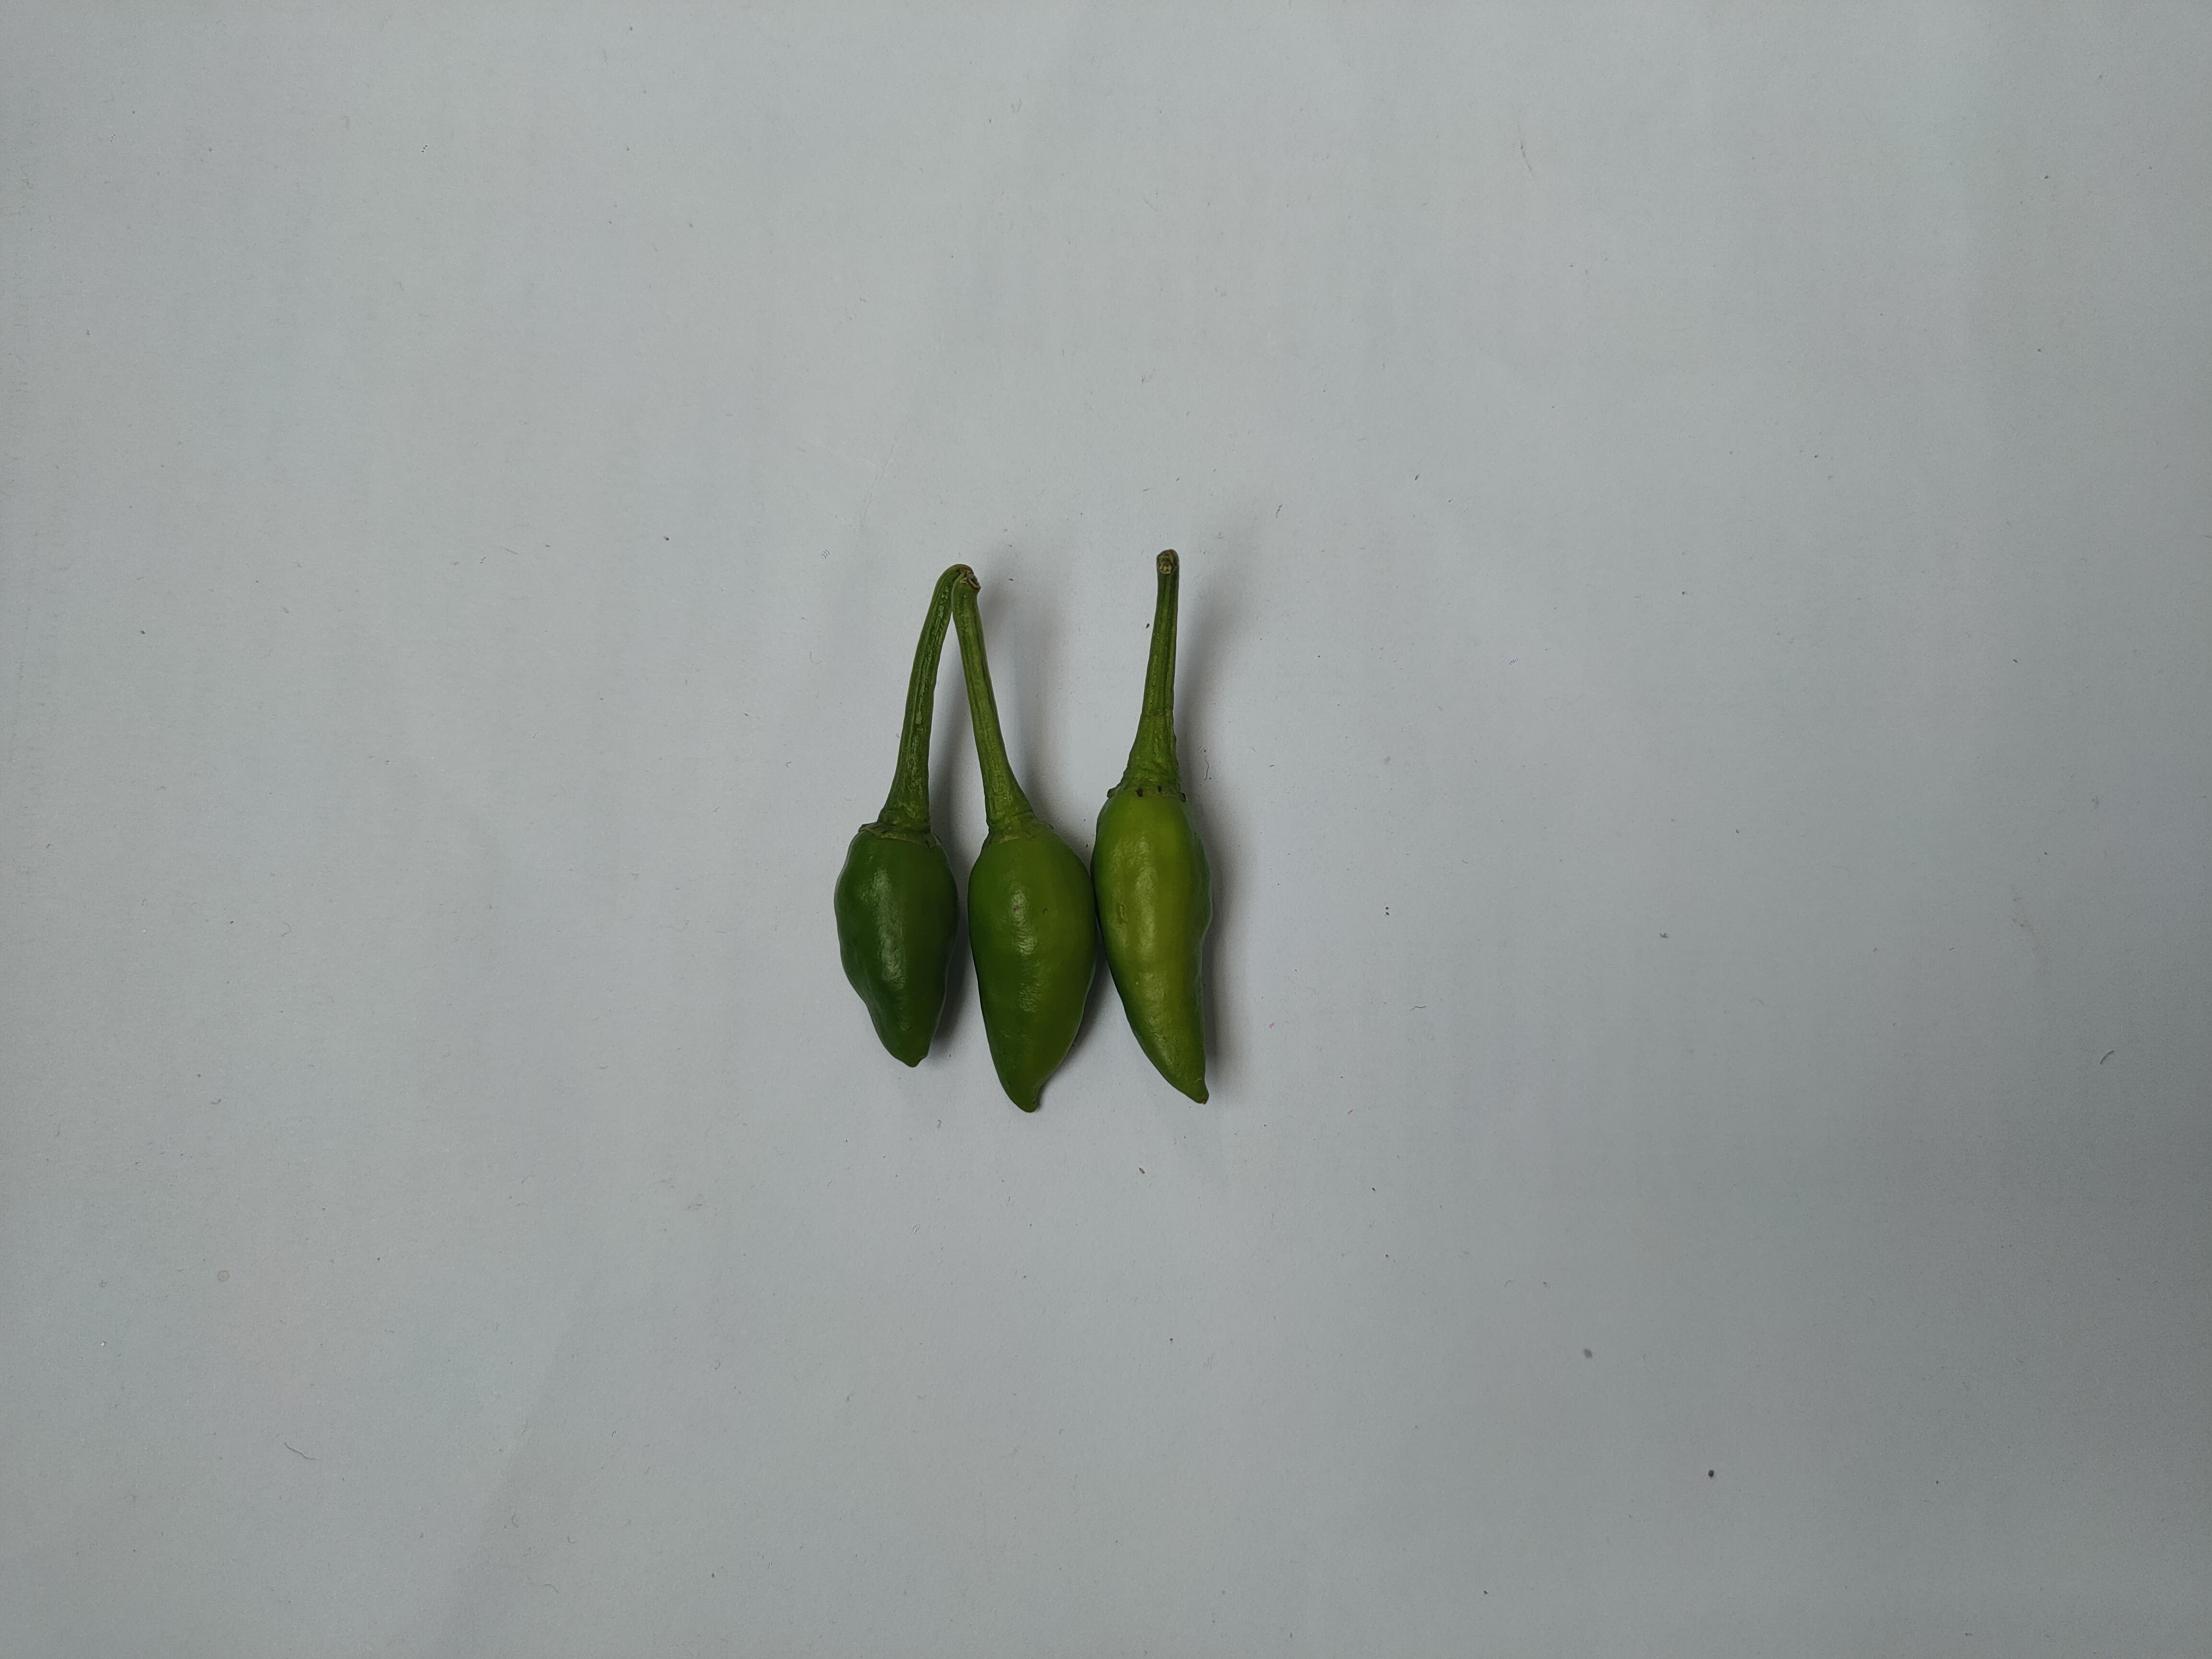
Label: Green Chili